2021 Chiba earthquake

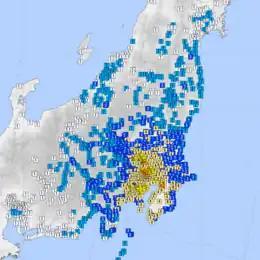

The was an earthquake that occurred in Japan at 22:41 JST (13:41 UTC) on October 7, 2021.